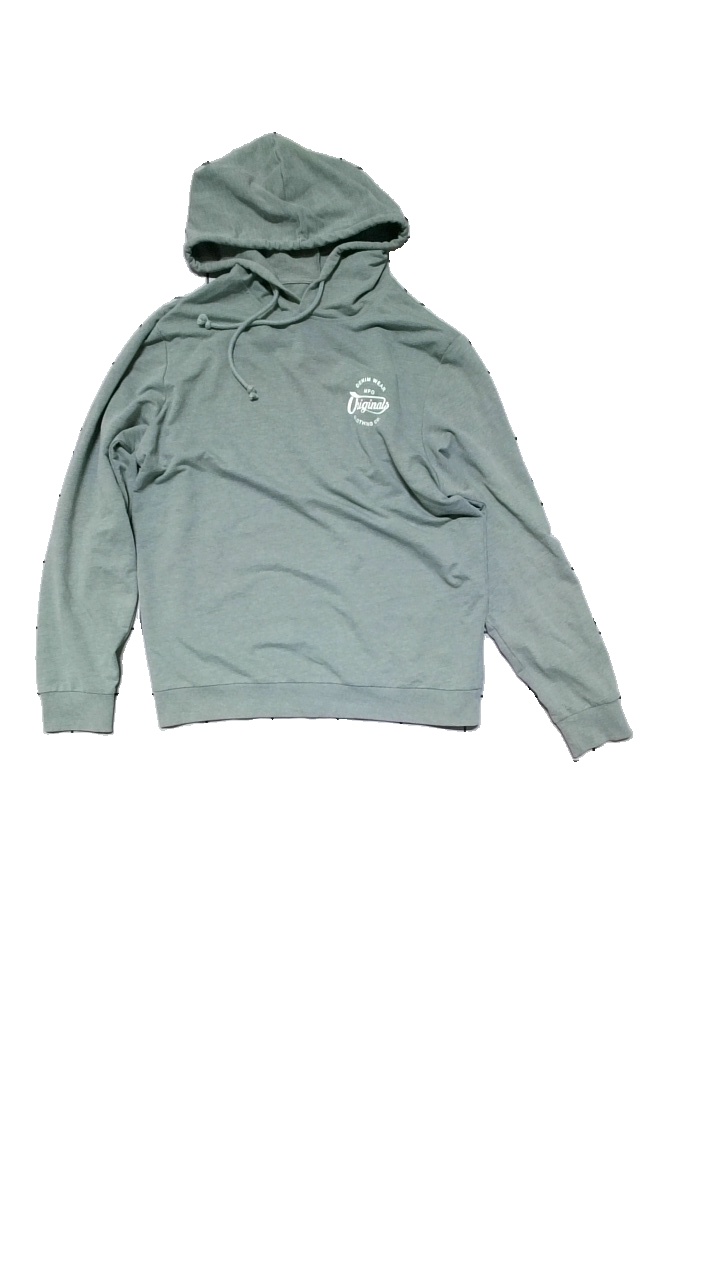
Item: Sweater (Men)
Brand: Jack And Jones
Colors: Green
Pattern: Logo print
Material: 65% polyester, 35% cotton
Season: All
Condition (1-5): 4
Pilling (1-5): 2
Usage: Reuse
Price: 50-100